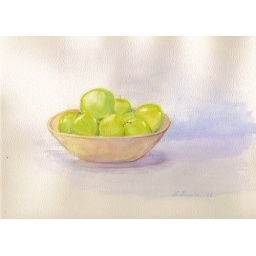
green apples in wooden bowl